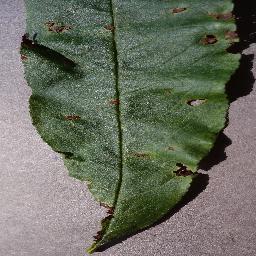
Label: Peach___Bacterial_spot